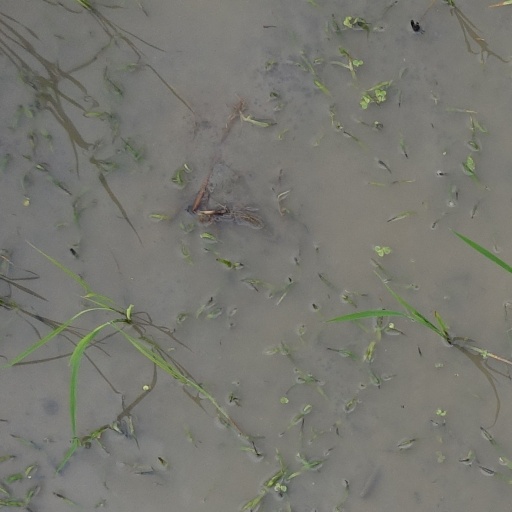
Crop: rice